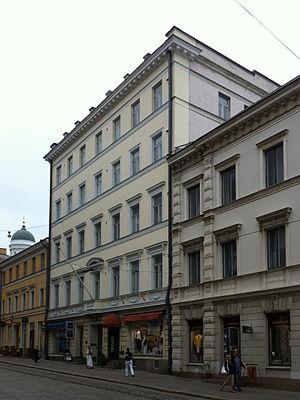
Cette Liste des bâtiments historiques d'Helsinki est non exhaustive et répertorie les plus anciens bâtiments du centre d'Helsinki datant du milieu du XVIIIᵉ siècle.